Ingersoll, Ontario

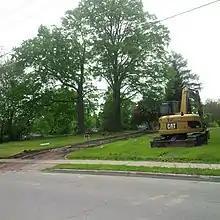
Demolished May 2017

The first constructed of brick in the hamlet of Ingersoll in the 1830s and the centrepiece of a large property near to what is now Royal Roads Public School (210 King Street East), this was the home of Elisha Hall (1800-1868), rival to James Ingersoll for title of first child born in village, farmer and sawmill owner, local rebel leader in the Rebellion of 1837, confidant of William Lyon Mackenzie during his exile, W.M. of local Masonic lodge, advocate for emancipation of slaves and fair treatment of local black community, and figurehead of the Reform party in Oxford for the remainder of his years. His house was demolished in 2017 without public comment, a sad example of the lack of protection for heritage properties in Ingersoll.